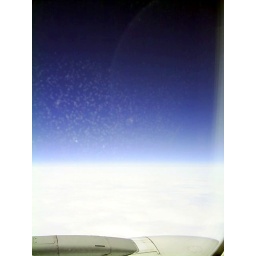
sky from above the clouds